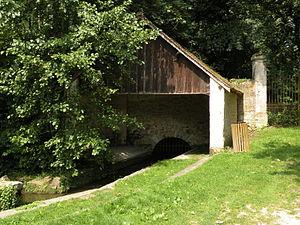
ruissaux qui alimente l'étang de Menouville, val d'oise, france
Menouville est une commune française du Val-d'Oise située dans le Vexin français, à environ 45 km au nord-ouest de Paris.